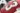
Number: 3